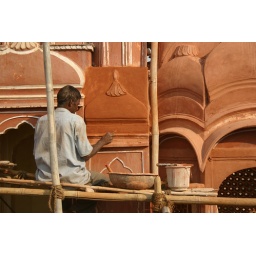
Repairing the walls of the Hawa Mahal in Jaipur, Rajasthan, India. The building was undergoing extensive repairs during our visit.